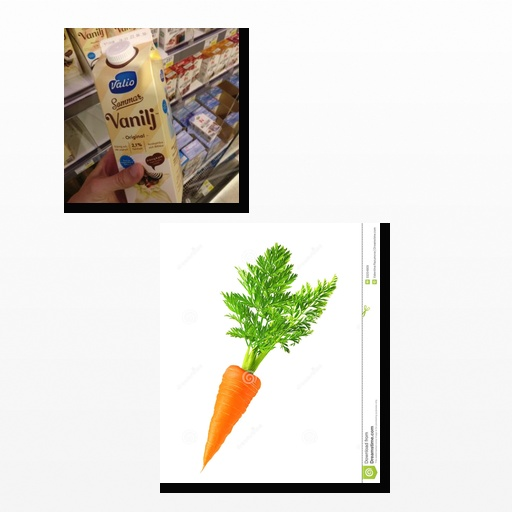
Food items: carrot, vanilla_yoghurt